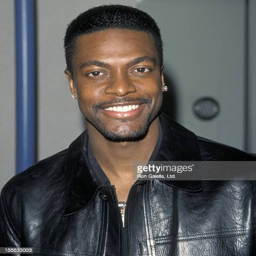
comedian attends the premiere of life